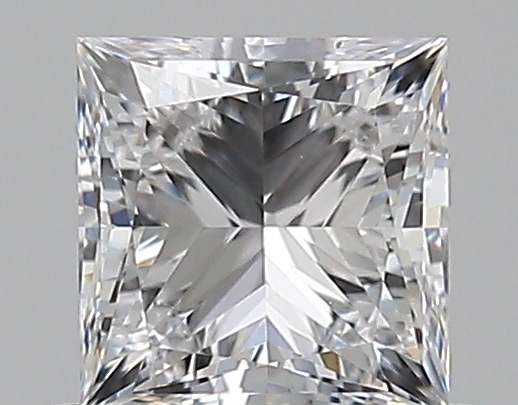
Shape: princess
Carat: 0.6
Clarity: VS1
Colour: D
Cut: EX
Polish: EX
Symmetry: VG
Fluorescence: N
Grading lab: GIA
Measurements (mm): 4.51 x 4.41 x 3.25